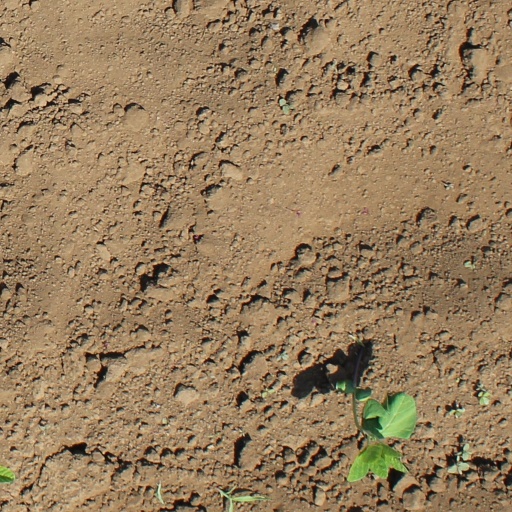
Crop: soybean